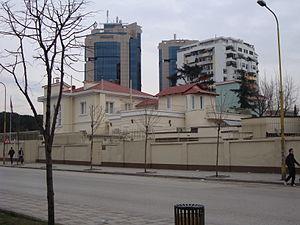
Les représentations diplomatiques de la Russie sont l'ensemble des ambassades et consulats russes établis à l'extérieur du territoire de la Fédération, dépendant du Ministère des Affaires étrangères. La Russie dispose d'un des réseaux d'ambassade parmi les plus étendus au monde, couvrant la quasi-totalité des États reconnus.